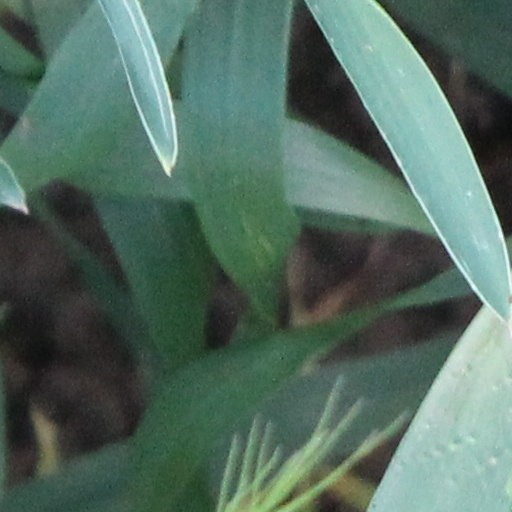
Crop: wheat